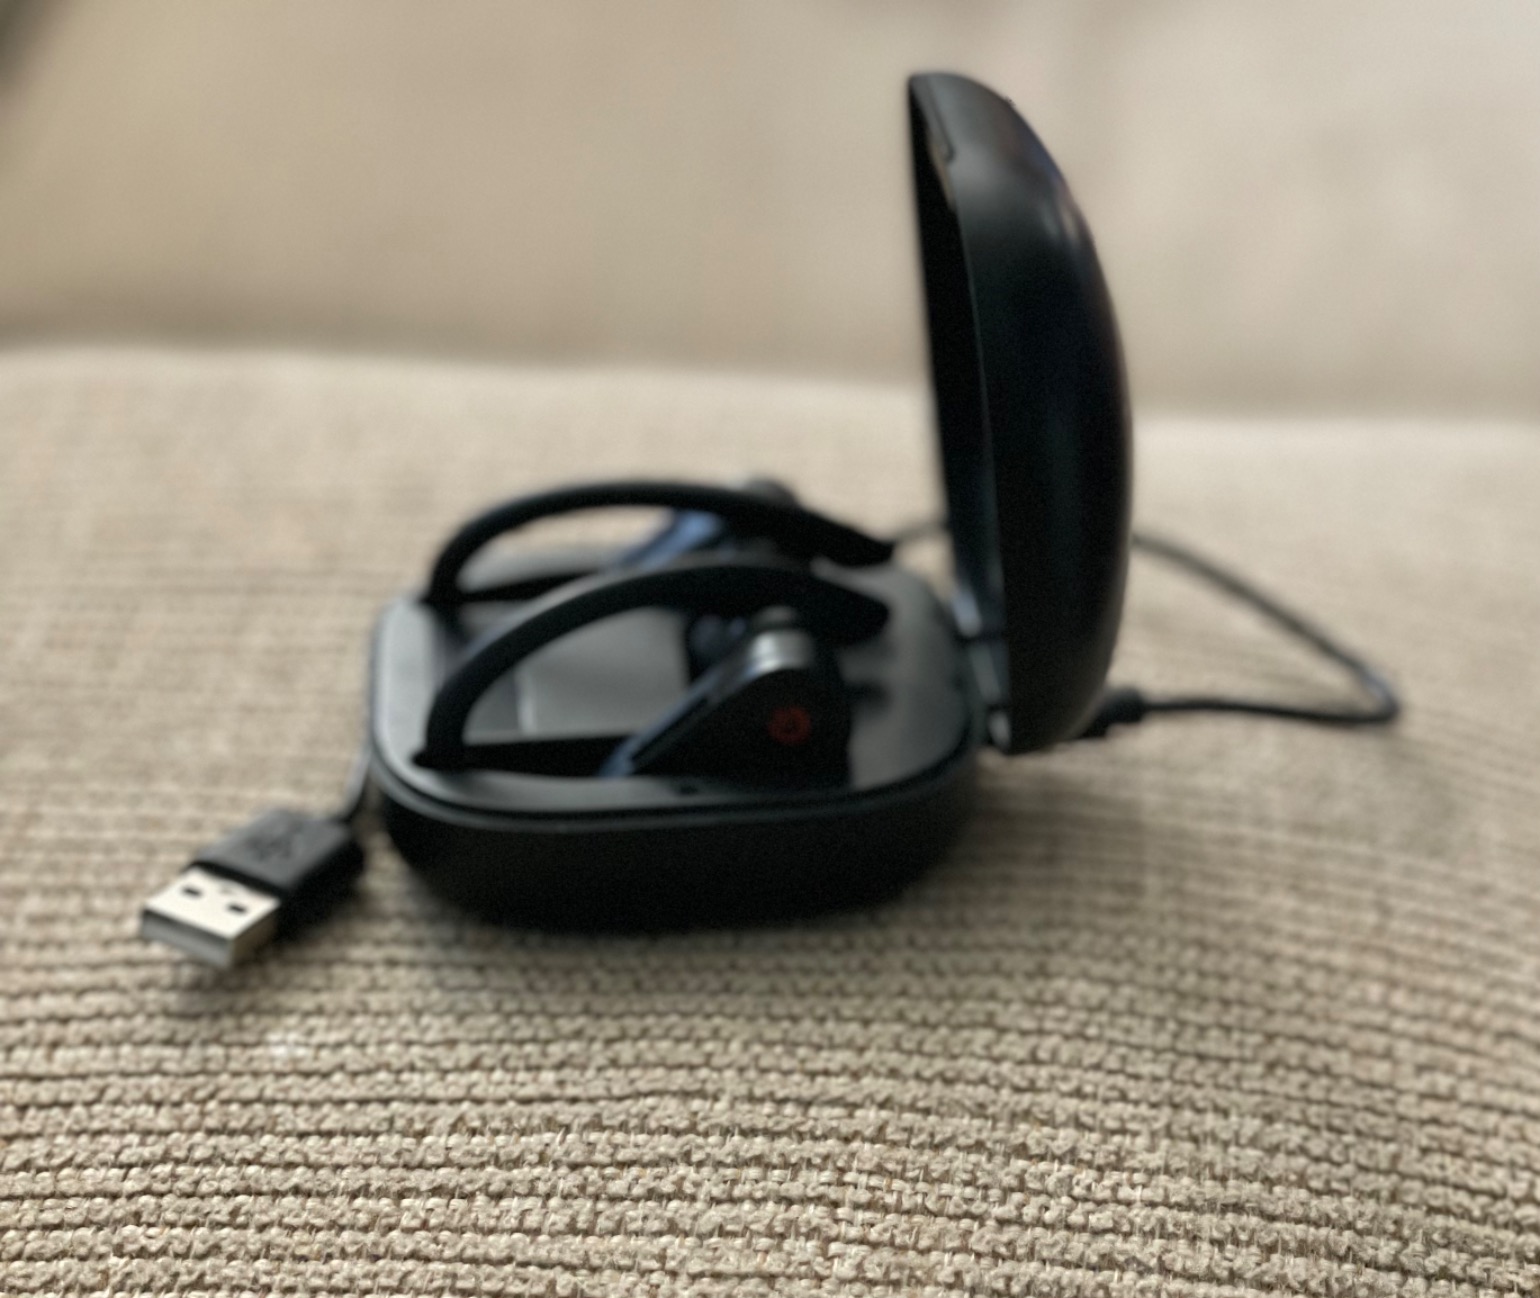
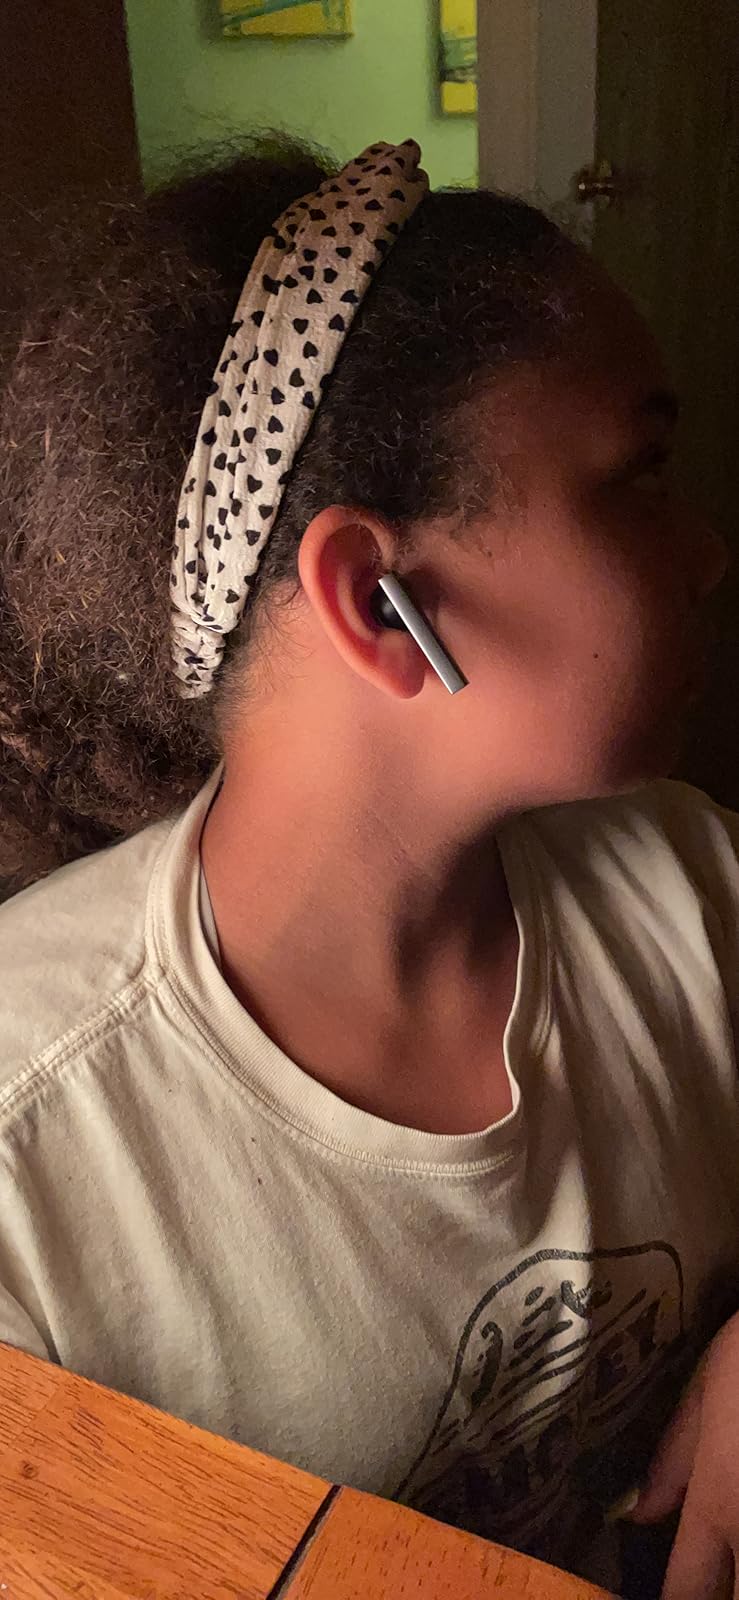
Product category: earbuds
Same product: no